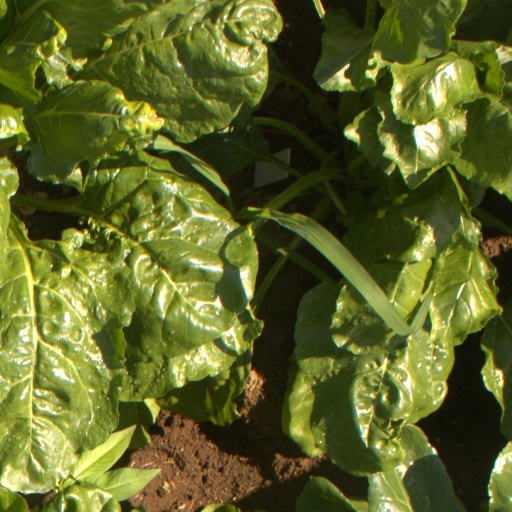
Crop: sugar beet